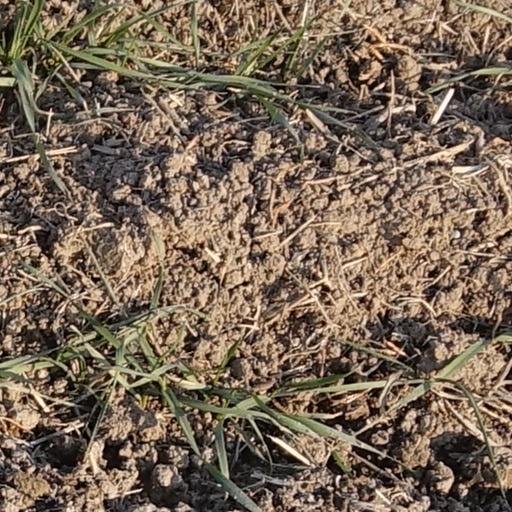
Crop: wheat